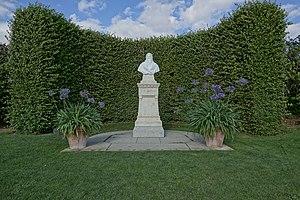
Buste de Léonard de Vinci dans le parc du château d'Amboise (Indre-et-Loire, France).
Le château royal d'Amboise est une ancienne résidence du Roi de France surplombant la Loire, à Amboise, en Indre-et-Loire. Il fait partie des châteaux de la Loire.